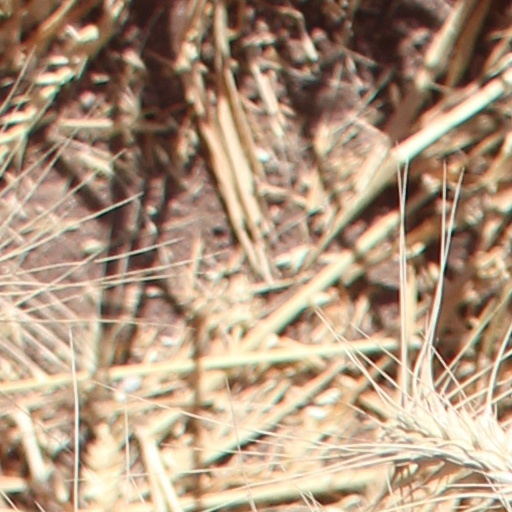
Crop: wheat